Ajax the Great

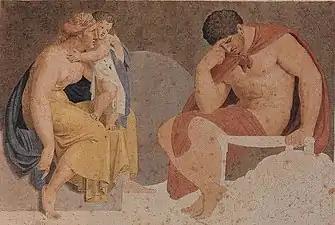
"Sorrowful Ajax" (Asmus Jacob Carstens, c. 1791)

In the "Iliad", Ajax is notable for his abundant strength and courage, seen particularly in two fights with Hector. In Book 7, Ajax is chosen by lot to meet Hector in a duel which lasts most of a whole day. Ajax at first gets the better of the encounter, wounding Hector with his spear and knocking him down with a large stone, but Hector battles on until the heralds, acting at the direction of Zeus, call a draw, with the two combatants exchanging gifts, Ajax giving Hector his "war-belt, glistening purple" and Hector giving Ajax his "silver-studded sword"